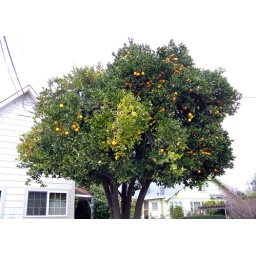
Orange trees have fruit even in northern California, even in January